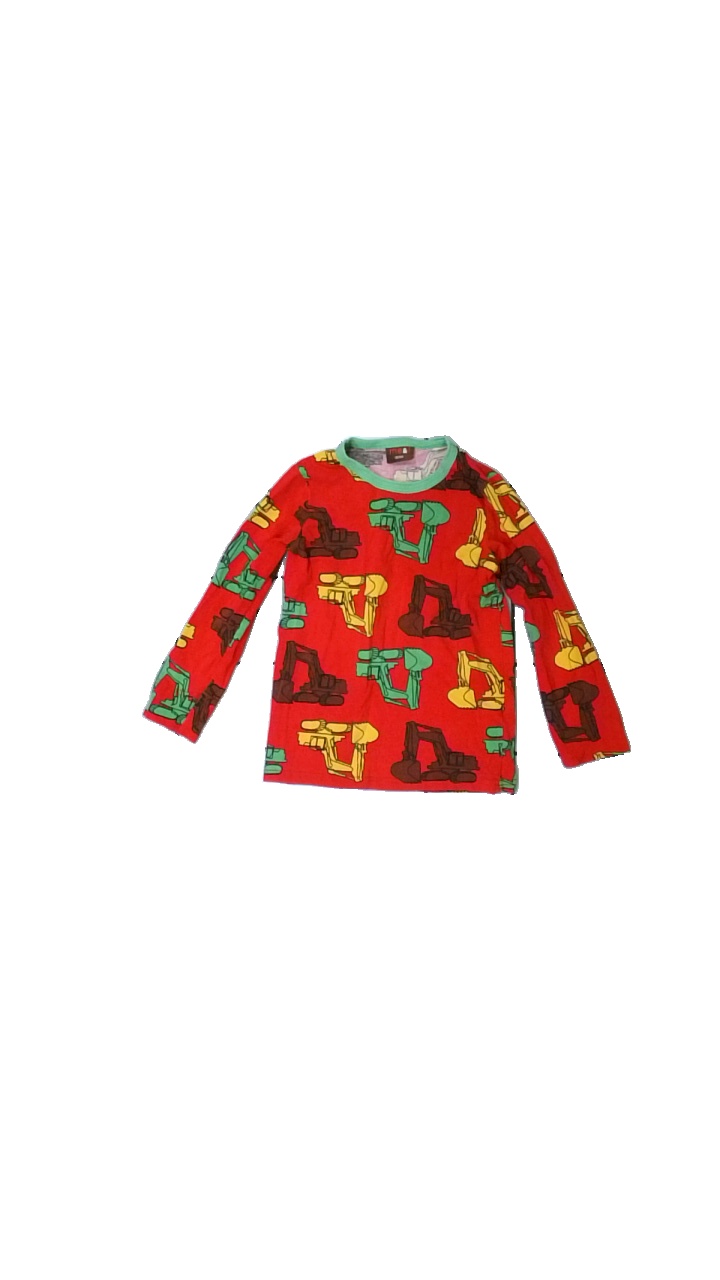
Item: Top (Children)
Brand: Me & I
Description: röd långärmad tröja med traktorer på, lite matt i färgen
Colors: Red, Green, Yellow, Multicolor
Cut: Regular
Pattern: Other
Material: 100% cotton
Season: All
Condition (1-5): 4
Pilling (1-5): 5
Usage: Reuse
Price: <50